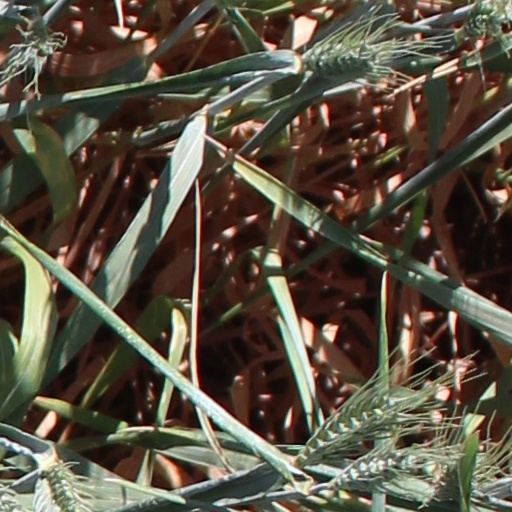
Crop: wheat